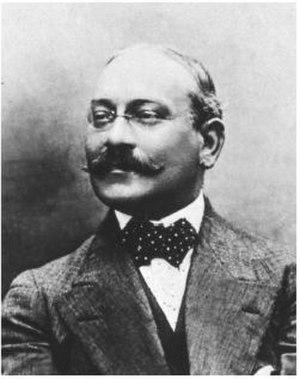
Louis Feuillade est un réalisateur français de cinéma muet né le 19 février 1873 à Lunel, et mort le 26 février 1925 à Nice.